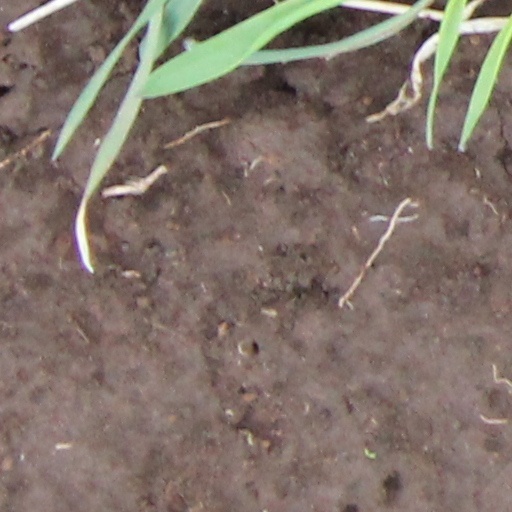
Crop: wheat